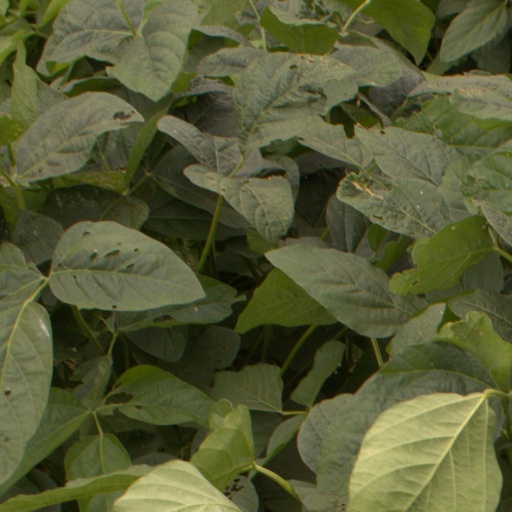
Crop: soybean